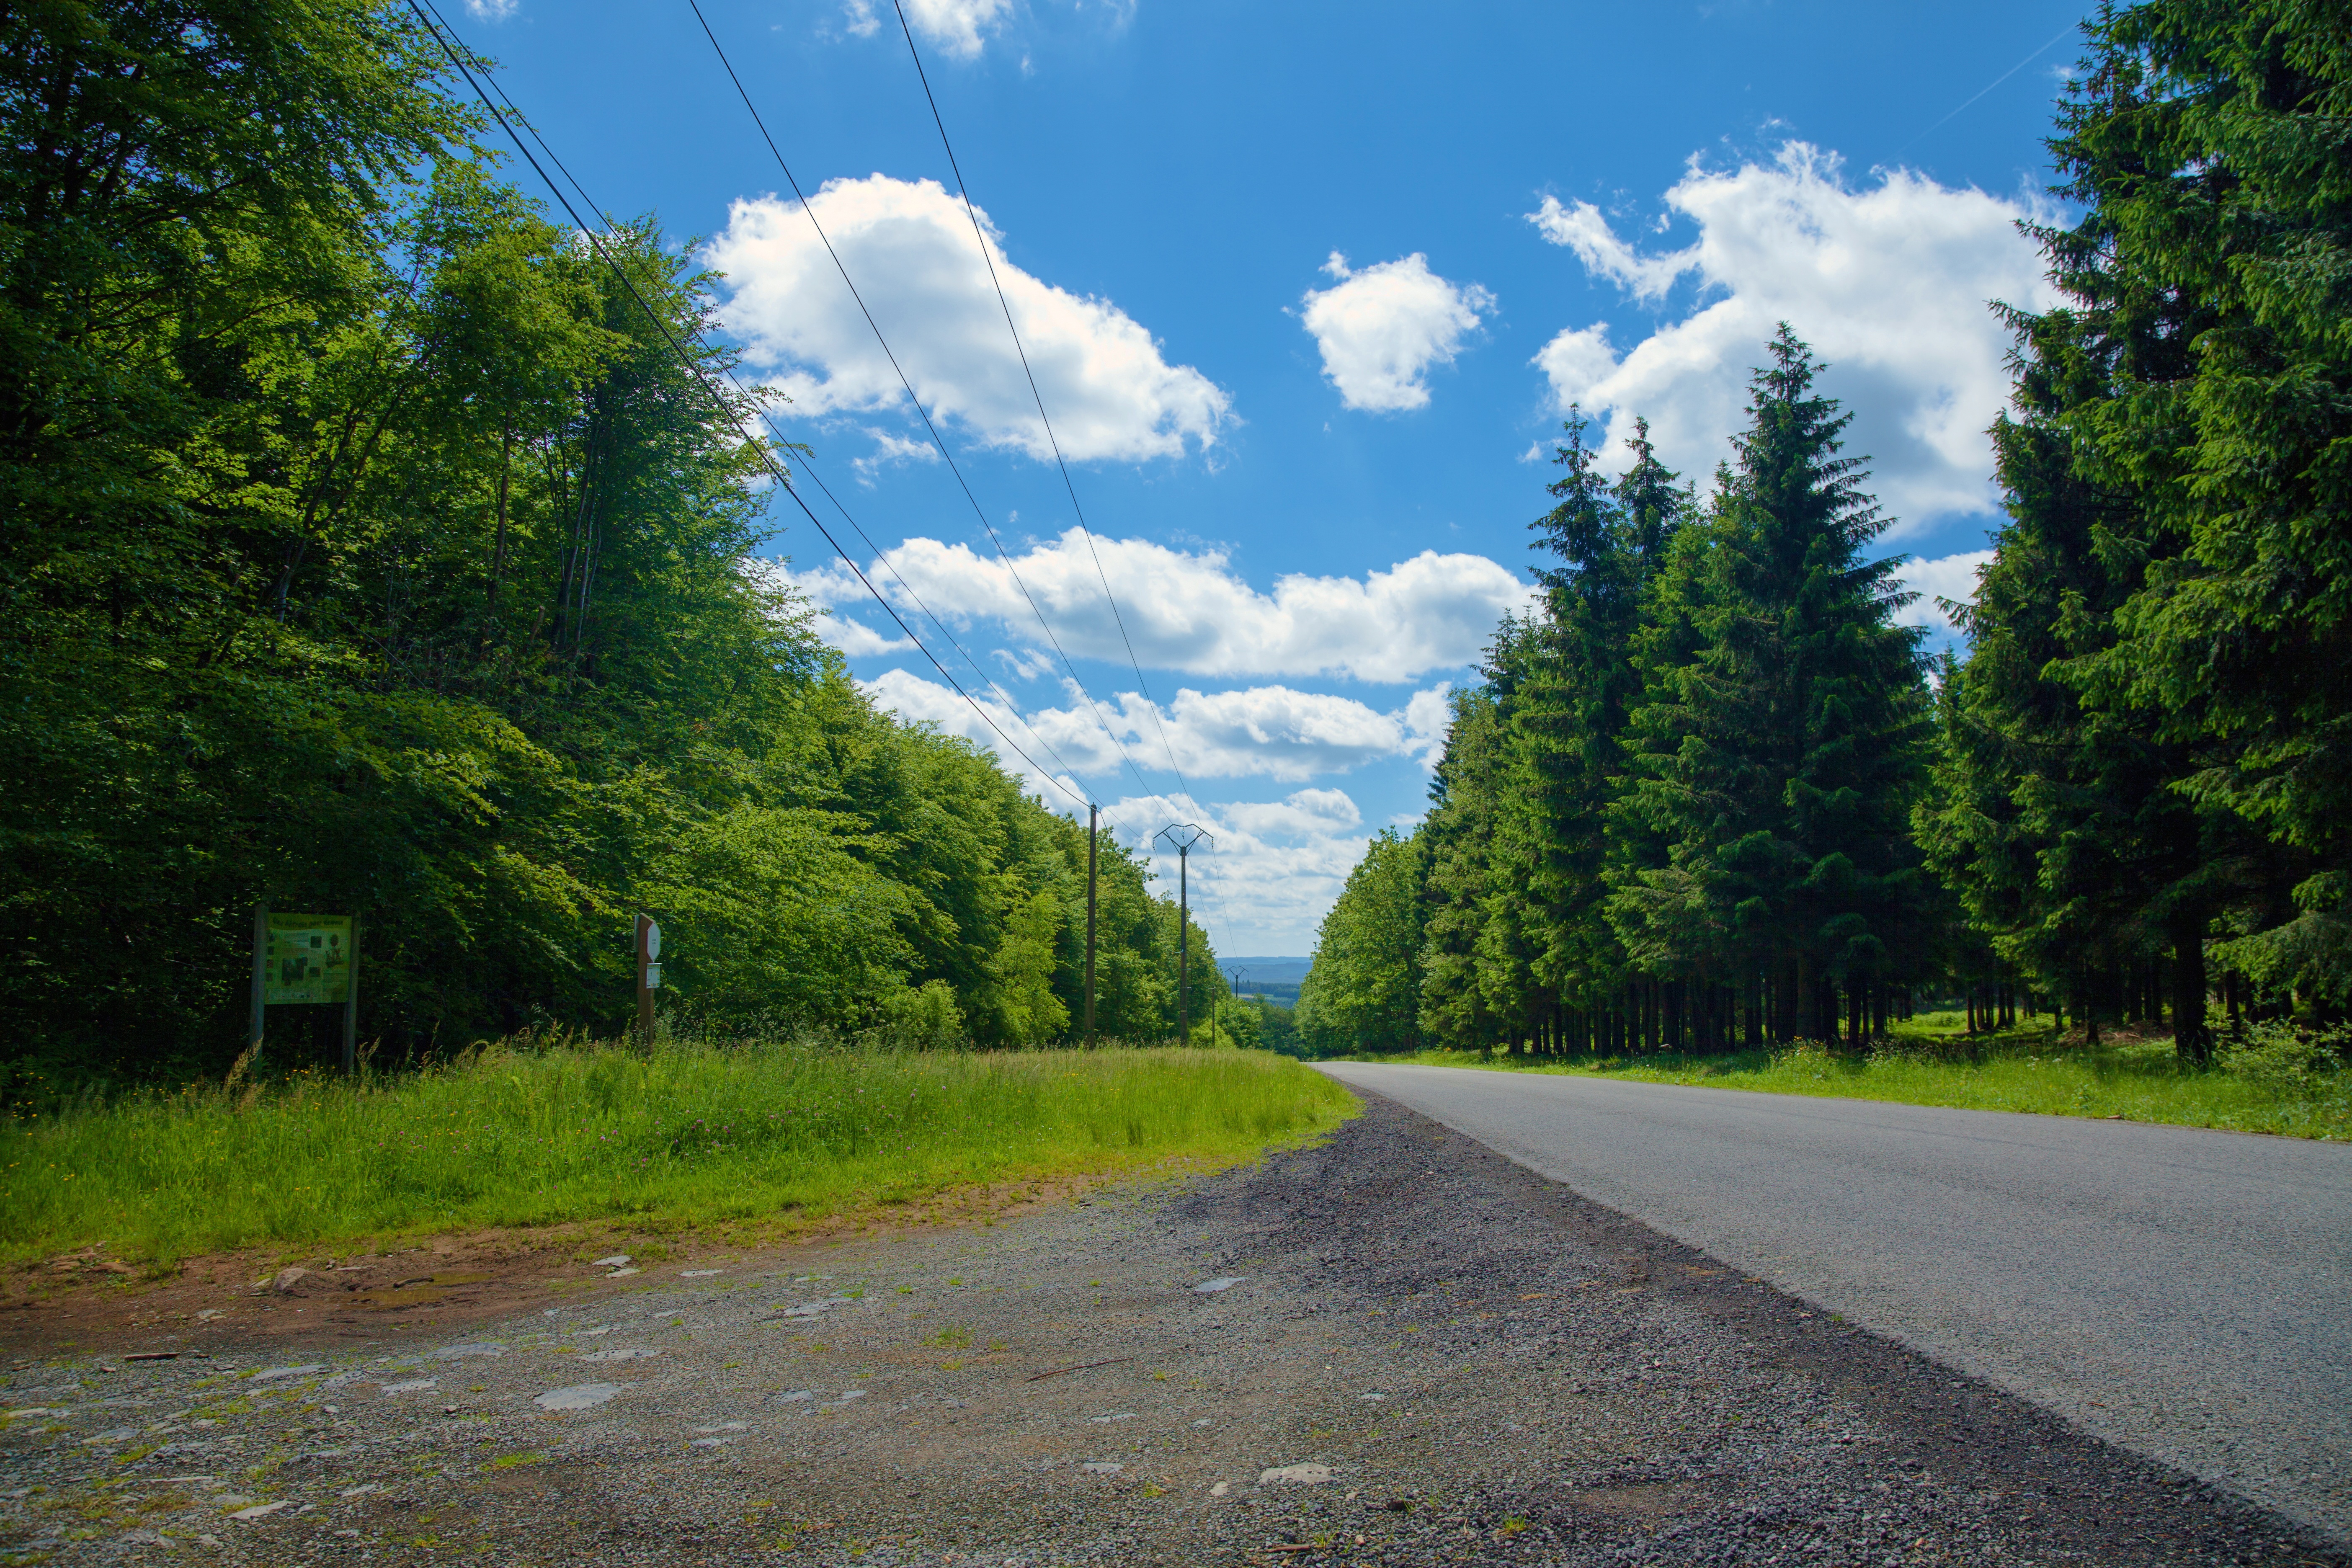
landscape, tree, nature, forest, grass, mountain, cloud, road, trail, meadow, leaf, hill, valley, mountain range, autumn, road trip, infrastructure, woodland, habitat, rural area, natural environment, atmospheric phenomenon, woody plant, mountainous landforms